Reactions to the War in Afghanistan (2001–2021)

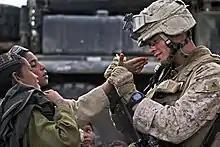
A US marine interacting with Afghan children in Helmand Province

A 2006 WPO opinion poll found that the majority of Afghans endorsed America's military presence, with 83% of Afghans stating that they had a favorable view of the US military forces in their country. Only 17% gave an unfavorable view. The majority of Afghans, among all ethnic groups including Pashtuns, stated that the overthrowing of the Taliban was a good thing. 82% of Afghans as a whole and 71% of those living in the war zone held this anti-Taliban view. The Afghan population gave the US one of its most favorable ratings in the world. A solid majority (81%) of Afghans stated that they held a favorable view of the US. However, the majority of Afghans (especially those in the war zone) held negative views on Pakistan and most Afghans also stated that they believe that the Pakistani government was allowing the Taliban to operate from its soil.